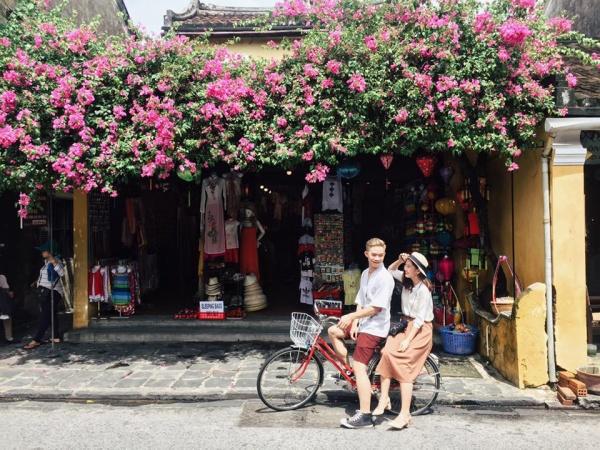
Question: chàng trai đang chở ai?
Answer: chàng trai đang chở cô gái